Ellis Credle

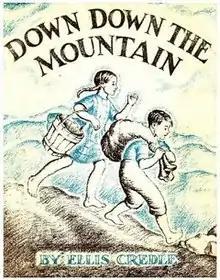
Credle's "rough-hewn" artwork possesses authenticity in setting and in the attire of characters.

Once back in New York, Credle was put to work under the newly organized W.P.A., and she painted a series of murals for the Brooklyn Children's Museum. At night she worked on the final pictures for her book. Remembering what one editor had told her about the preference of publishers to avoid printing in full color, she chose to work in only two colors, blue and brown. Credle recalled seeing and liking that combination of colors on a batik scarf a friend once gave her. She recalled later walking along a path near her North Carolina home, and being reminded of the scarf upon seeing a broken brown branch with brilliant blue berries.